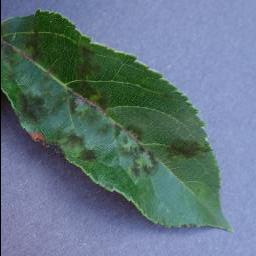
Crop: apple
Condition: scab